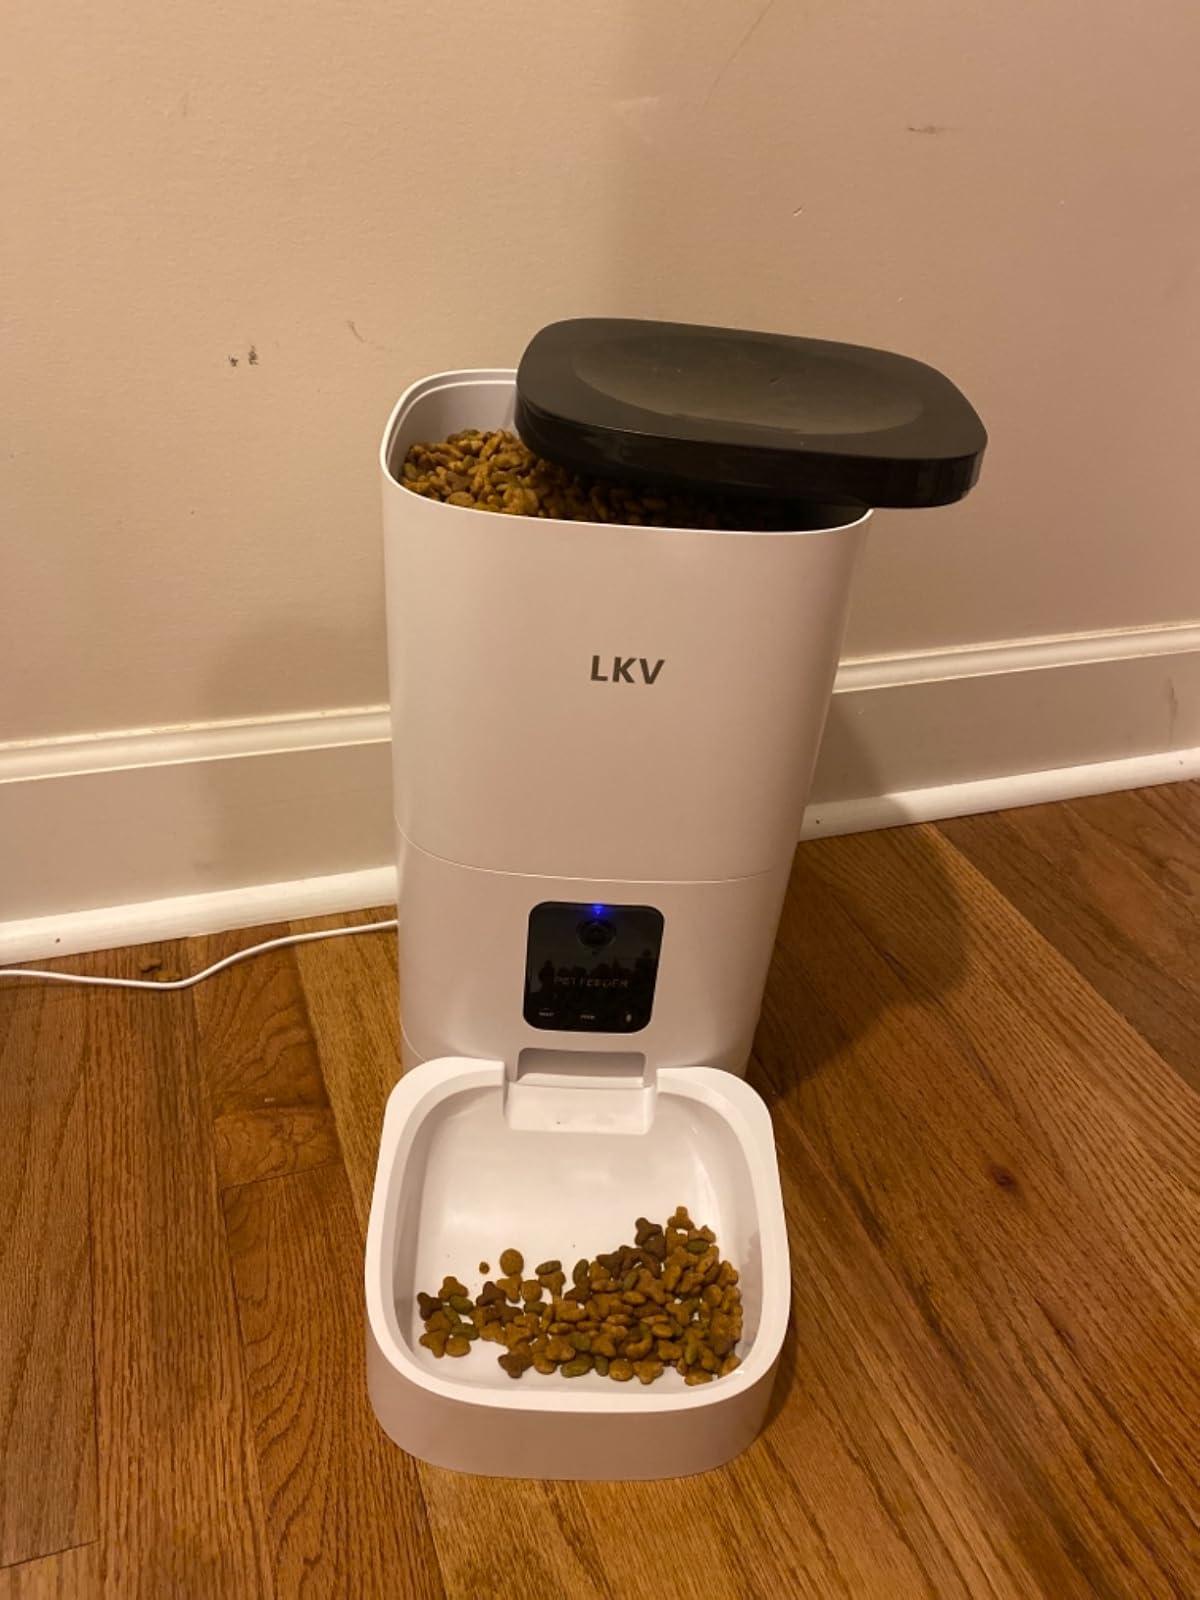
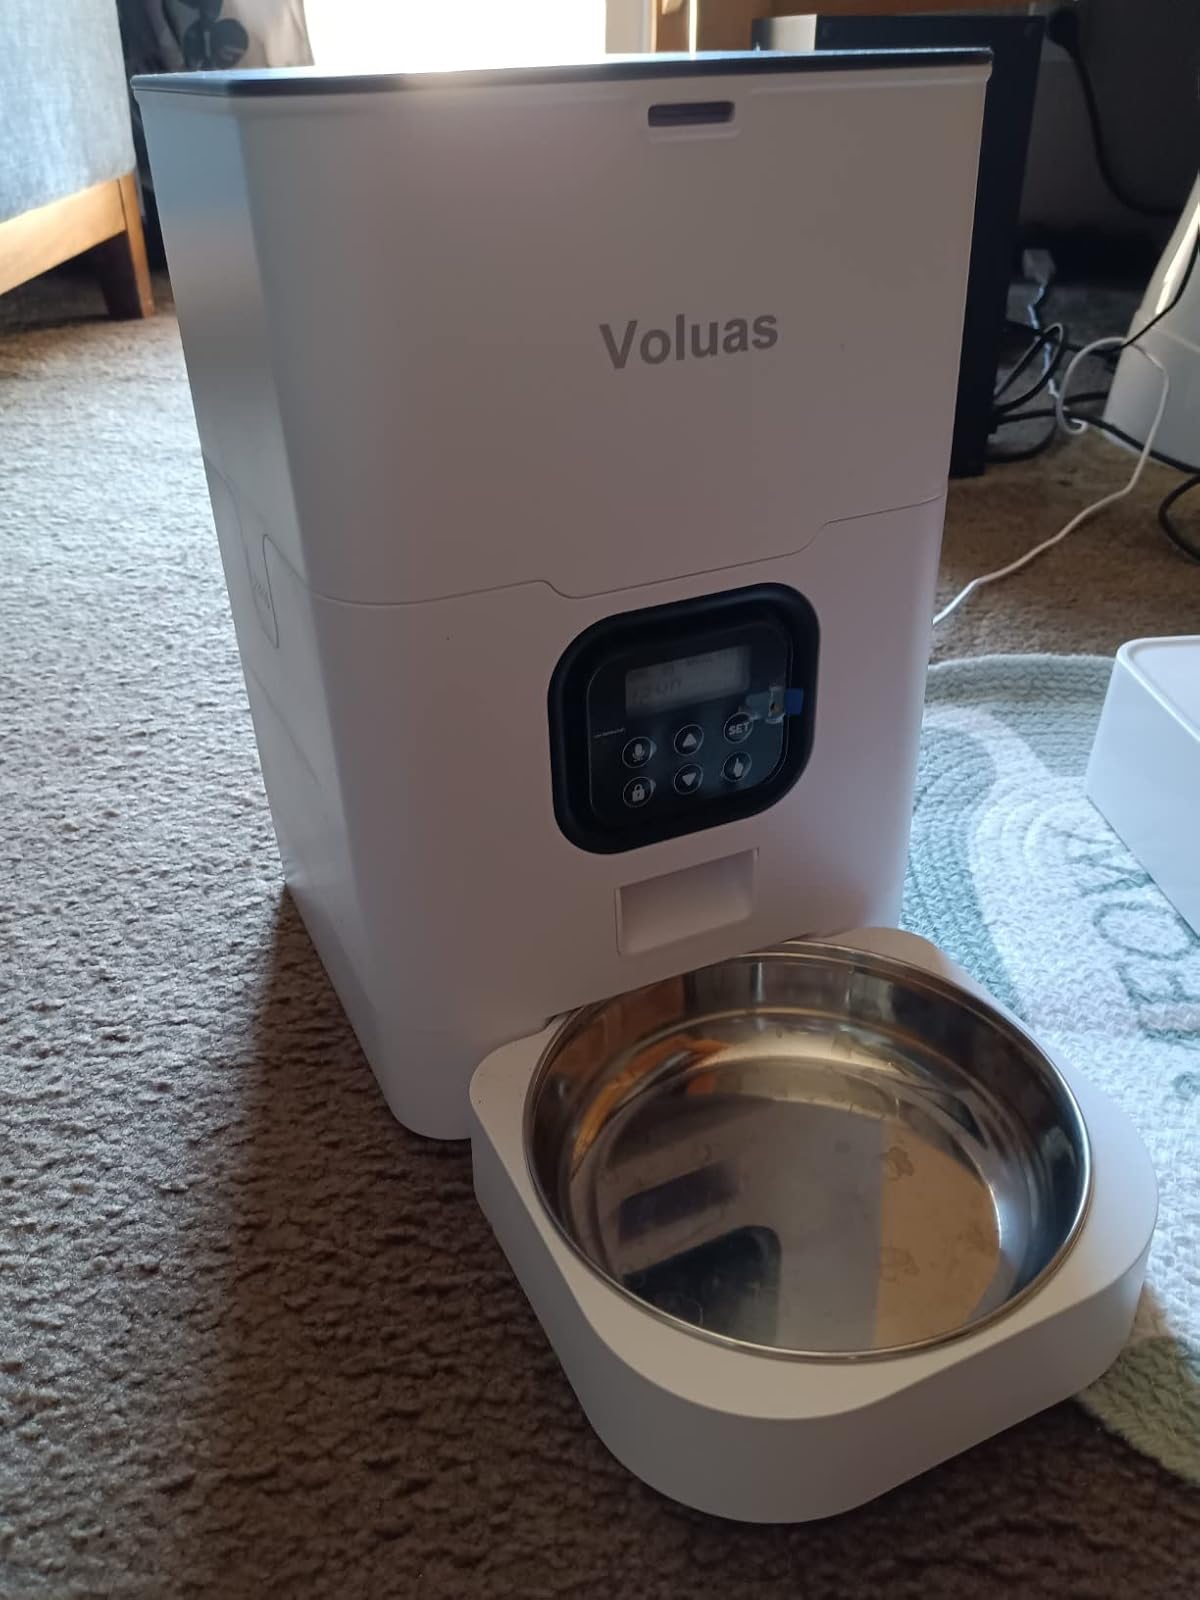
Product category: items_feeder
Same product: no